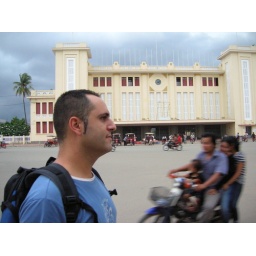
Before leaving... We take our bus near the train station!!!